LNER Class V2 4771 Green Arrow

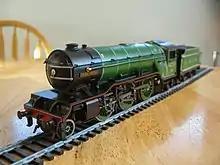
Bachmann model.

Bachmann and Graham Farish produce models of "Green Arrow" for OO gauge and N gauge respectively, as part of their 2011 ranges.